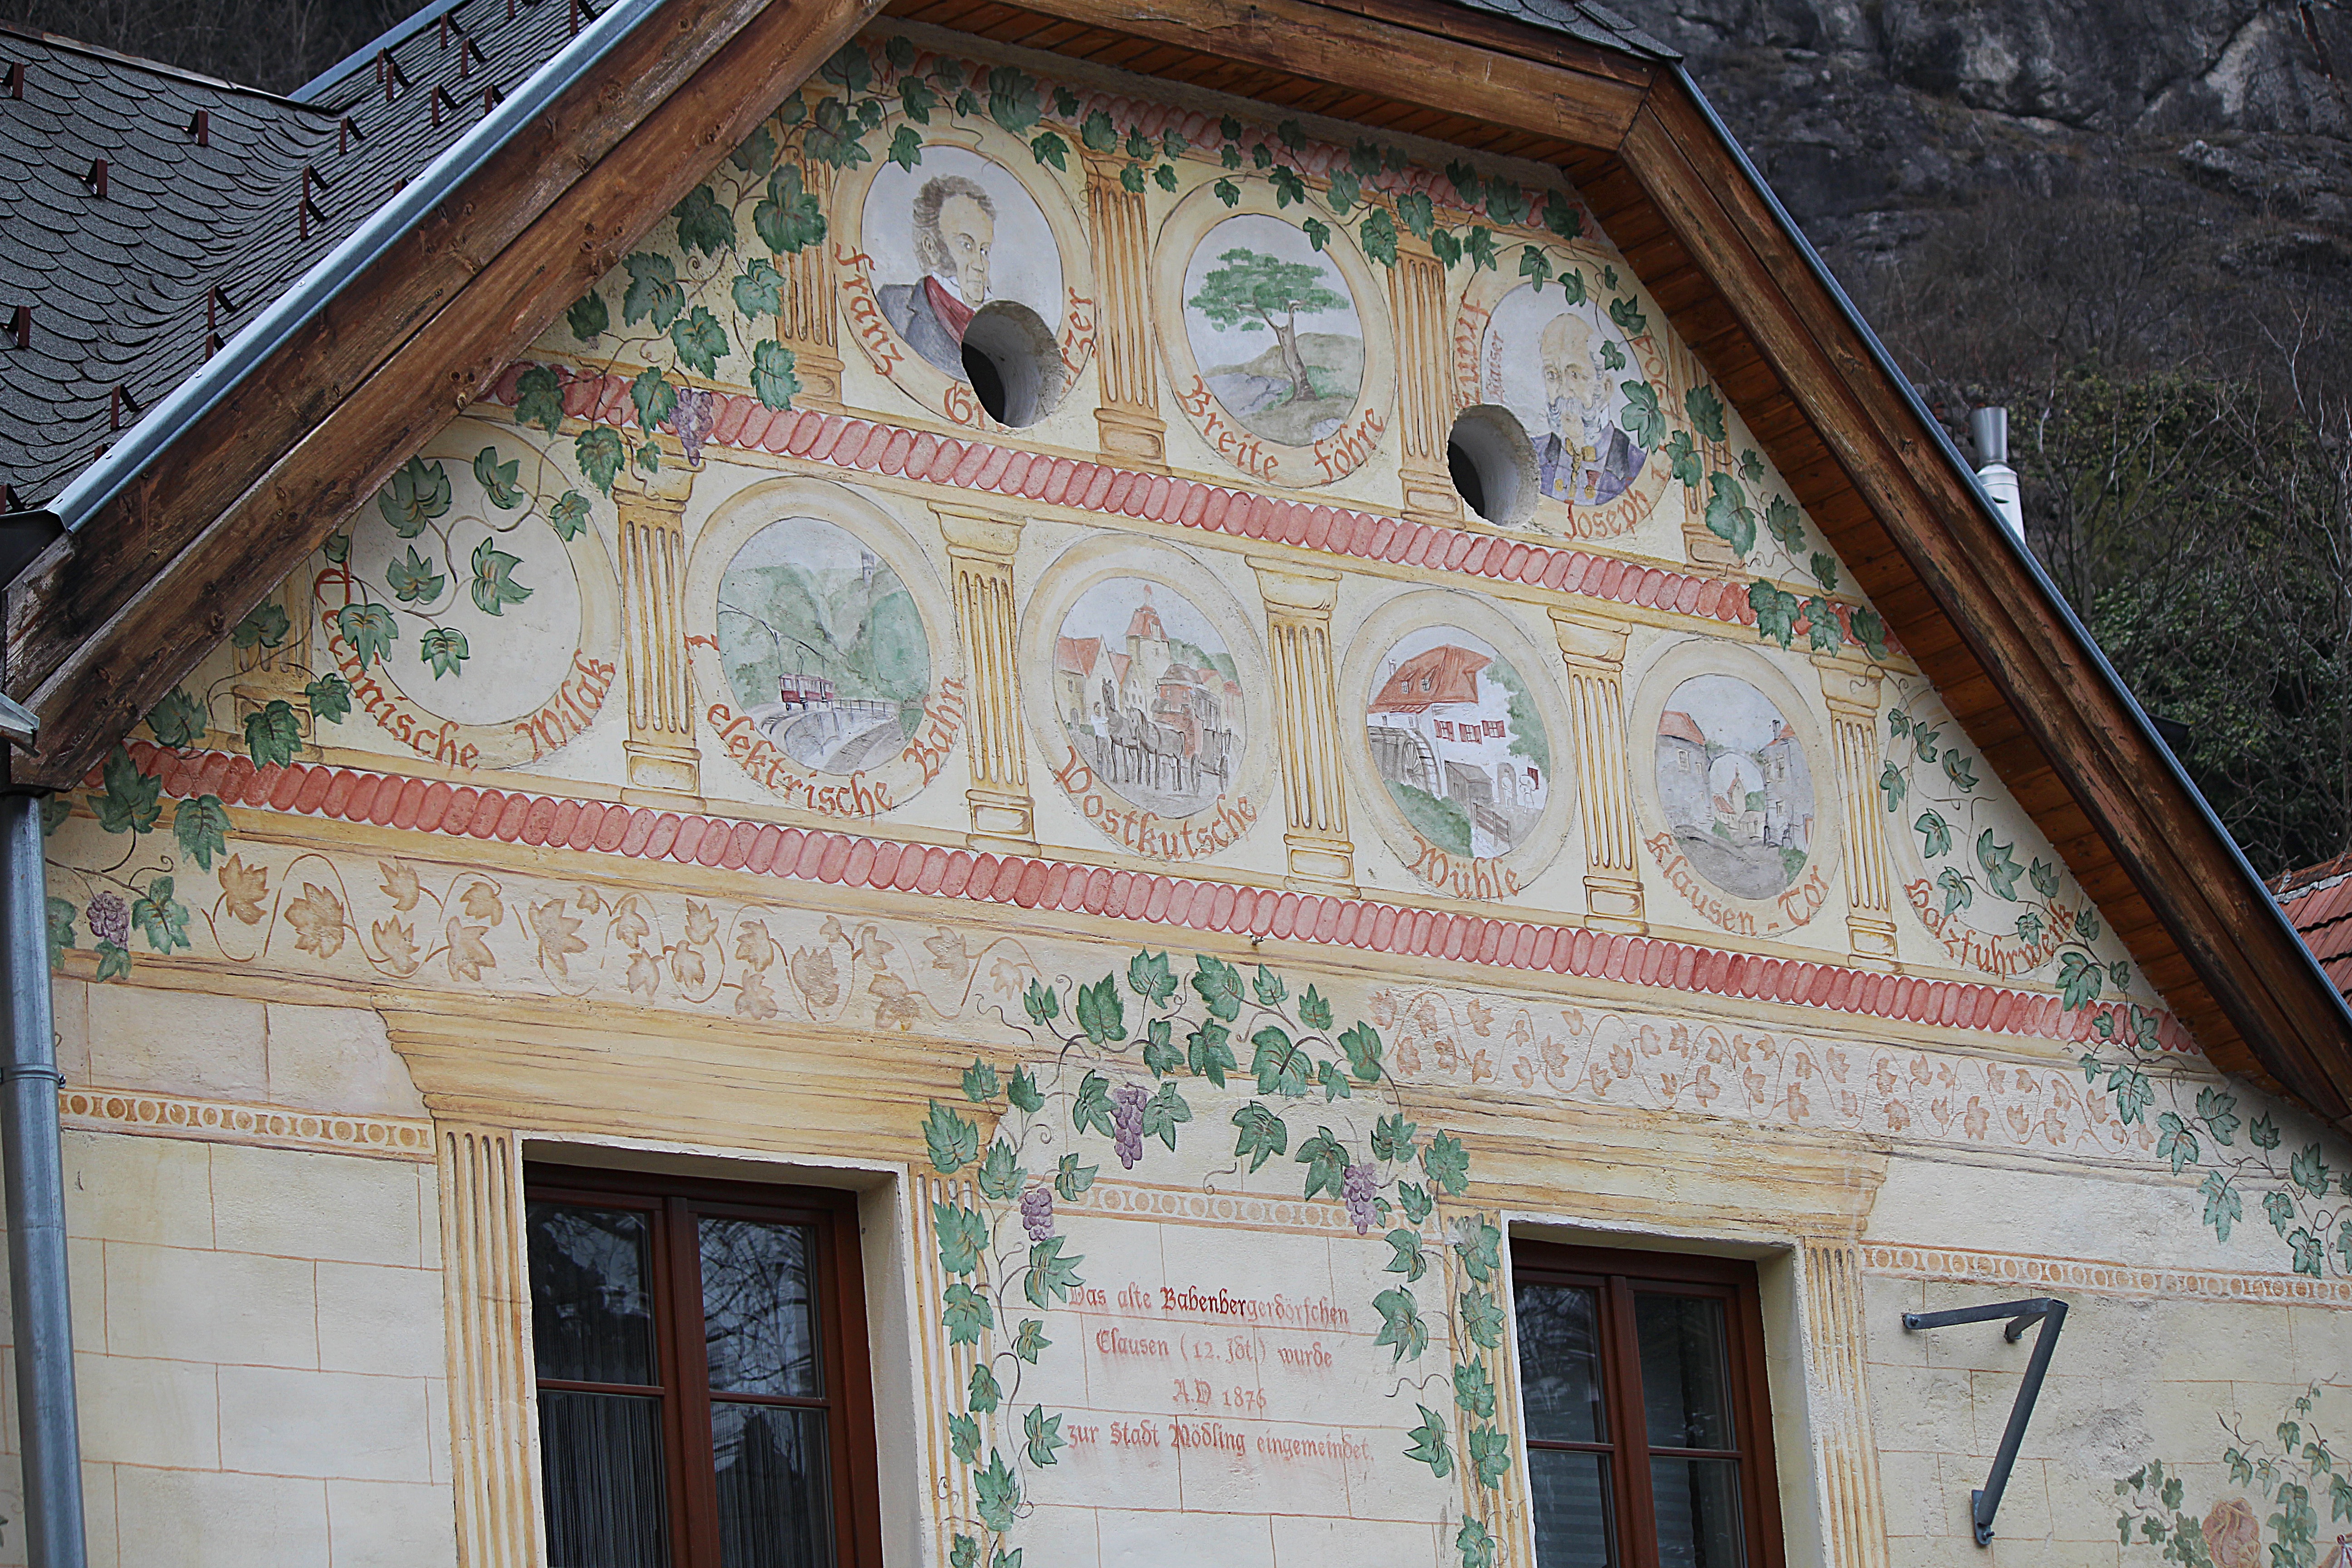
house, window, building, palace, home, facade, church, chapel, place of worship, temple, monastery, shrine, synagogue, history, middle ages, bowever, ancient history